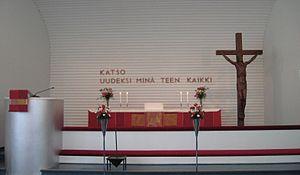
L'église de Kannonkoski est une église luthérienne située à Kannonkoski en Finlande.